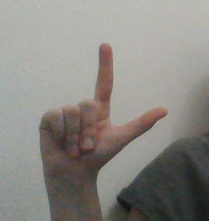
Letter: laam